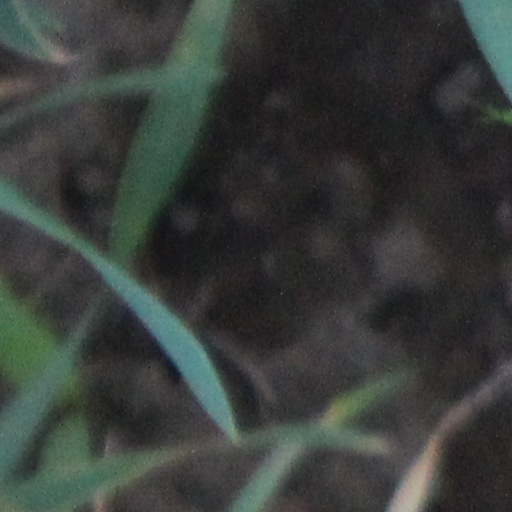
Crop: wheat